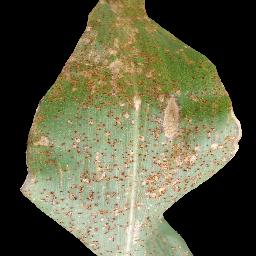
Label: Corn___Common_rust